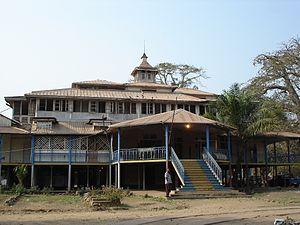
Ancienne résidence du Gouverneur-général du fr:Congo belge à fr:Boma (1908-1926). Photographie 2008.
Boma est une ville et un port de la République démocratique du Congo dans la province du Kongo-Central, situé sur la rive droite du fleuve Congo. La ville fut la capitale de l'État indépendant du Congo, puis du Congo belge, du 1ᵉʳ mai 1886 au 31 octobre 1929. Vivi fut la première capitale et Léopoldville lui succéda. Elle est parmi les 9 villes socio-économiques de la République Démocratique du Congo. Ces 9 villes socio-économiques du pays sont: Baraka, Bandundu, Beni, Boma, Butembo, Likasi, Mwene-Ditu, Uvira, et Zongo.
Congo belge était le nom porté par le territoire de l’actuelle république démocratique du Congo entre le 15 novembre 1908, fin de l’État indépendant du Congo, possession personnelle pendant 23 ans du roi des Belges Léopold II, et l’accession à l’indépendance congolaise, effective le 30 juin 1960. Pendant les 52 ans de la période coloniale, le Congo belge fut géré de Bruxelles, mais avec son armée, la Force publique, sous l'autorité d'un gouverneur général.